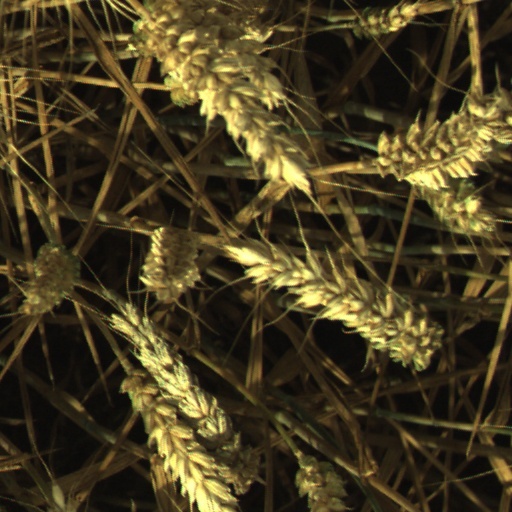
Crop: wheat